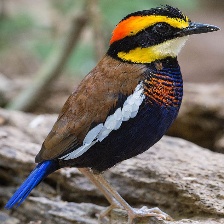
Species: BANDED PITA
Scientific name: HYDRORNIS GUAJANA